William Cain (sea captain)

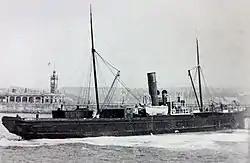
RMS "Ellan Vannin", Captain Cain's first command.

Having taken his Liverpool Pilot's certificate in 1903 Cain was promoted to captain, his first command being that of "Ellan Vannin" which he assumed on 19 June 1905.